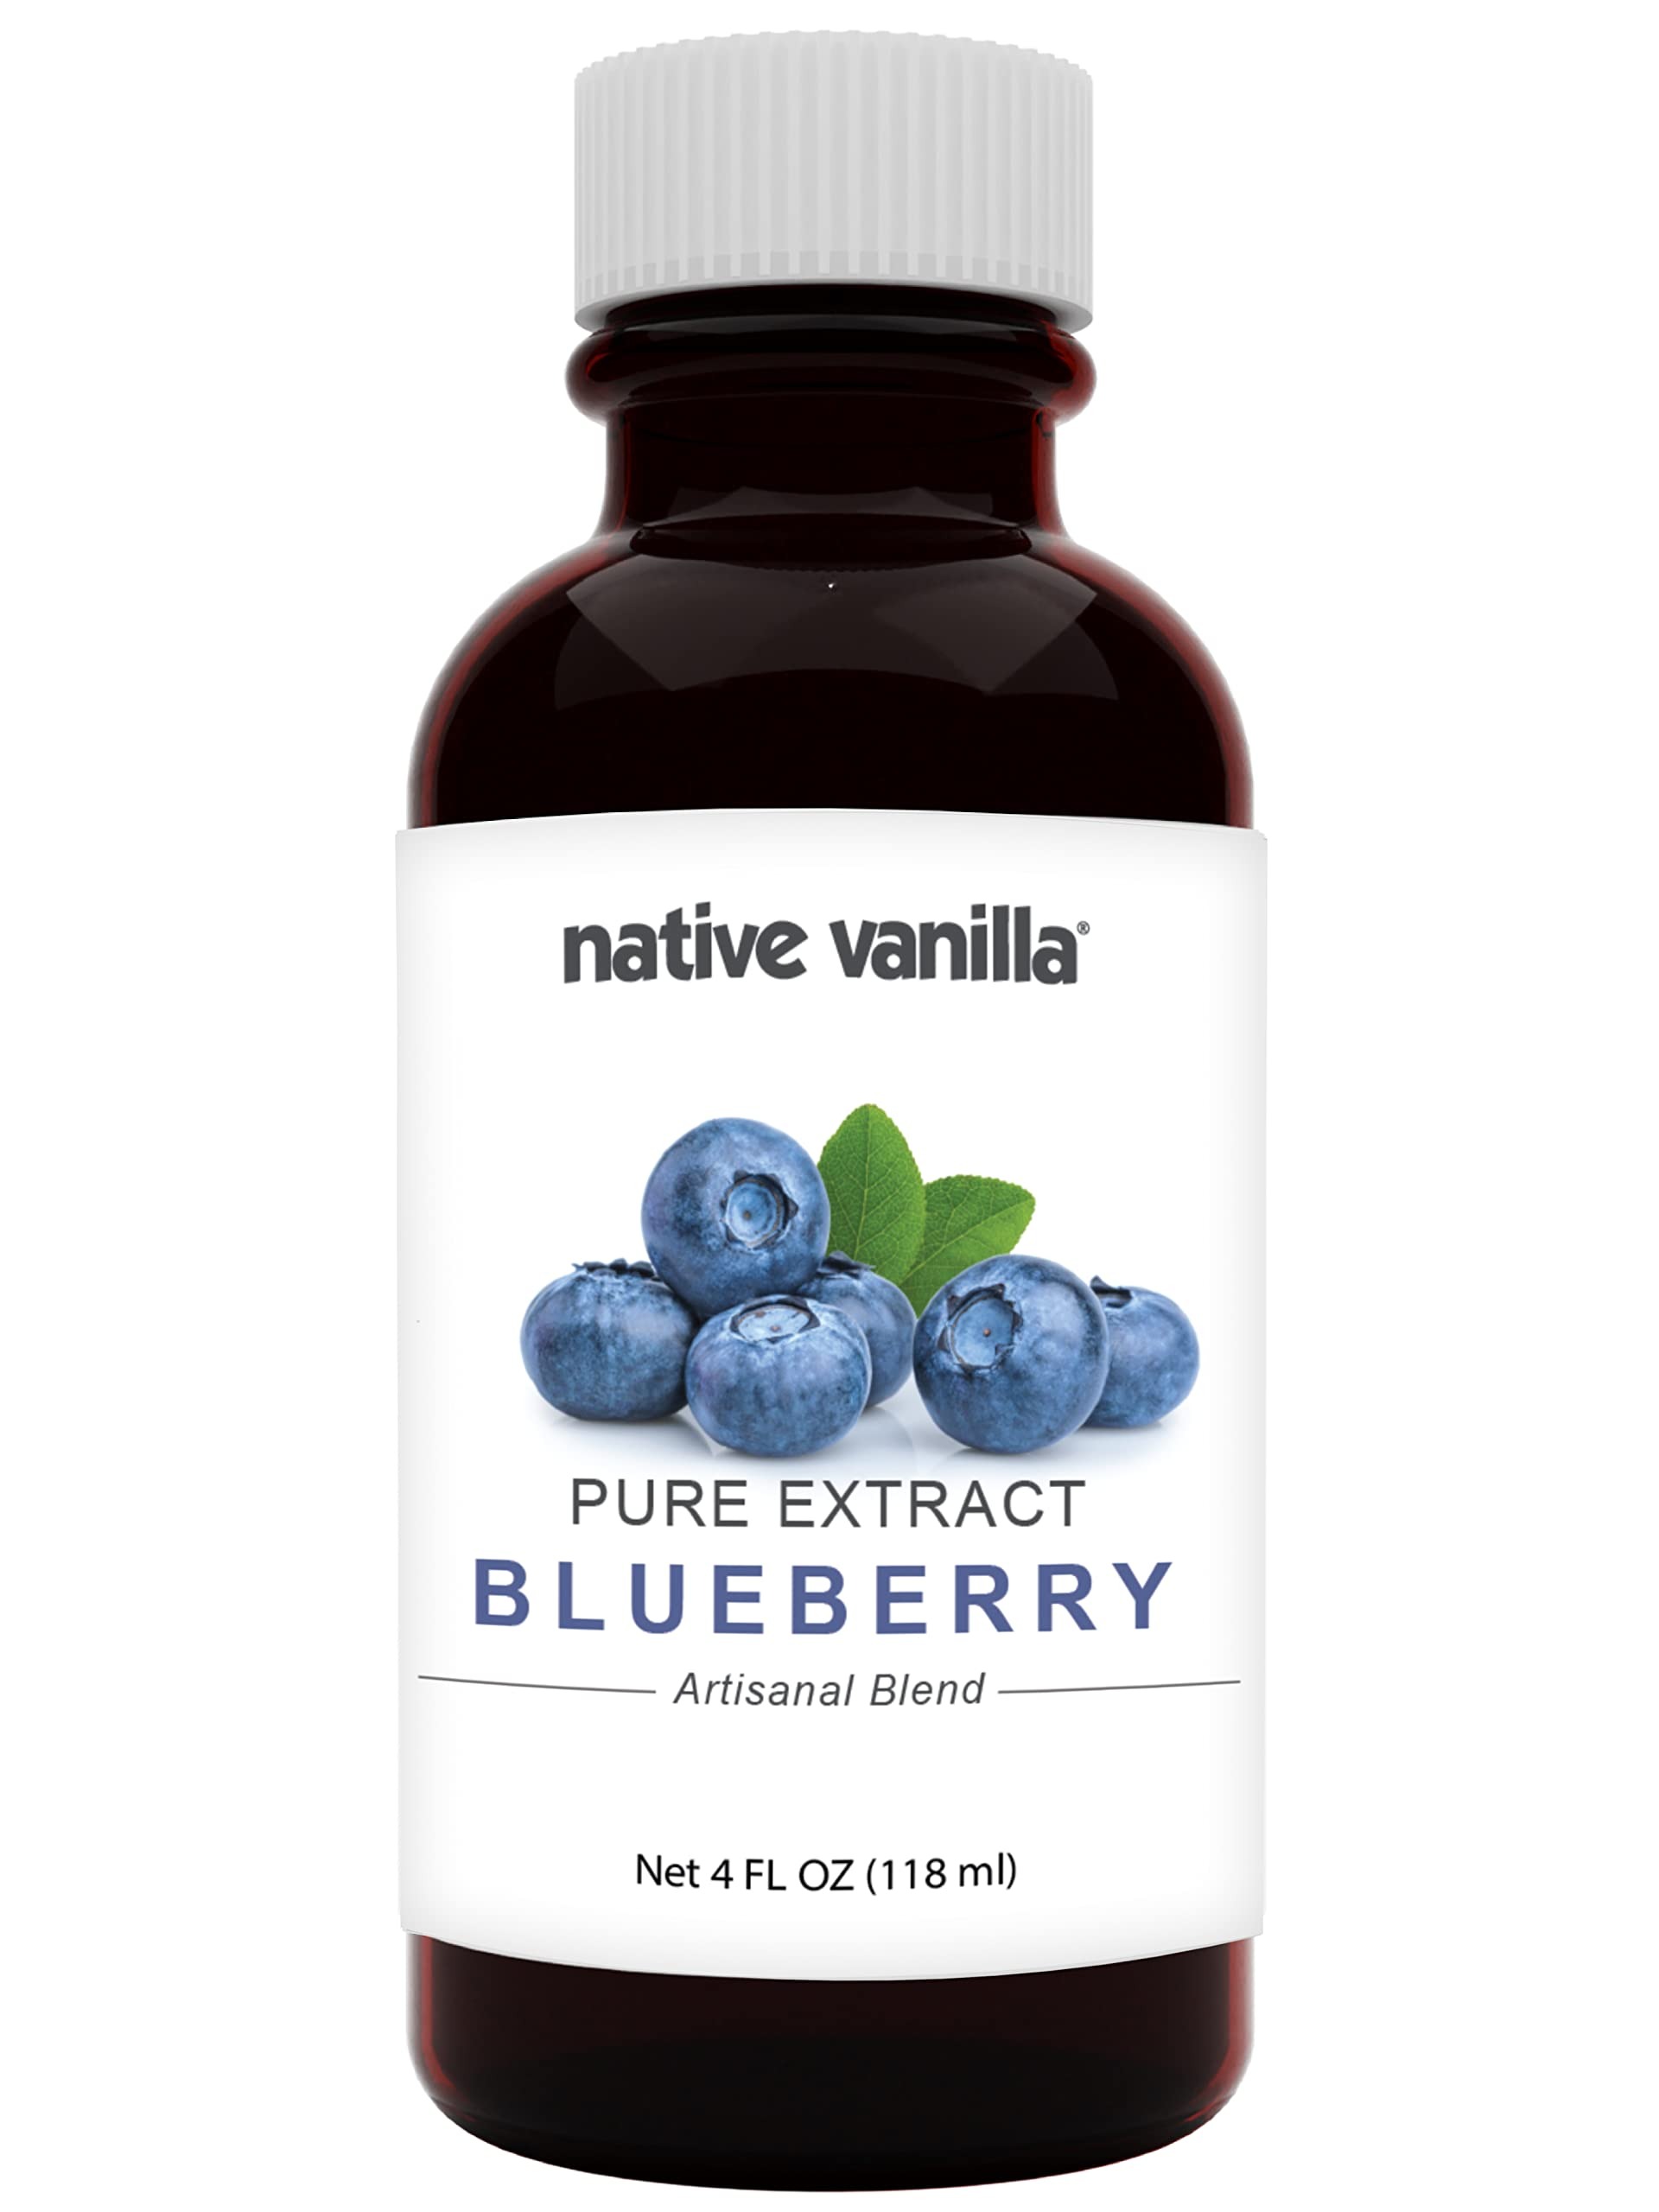
Item Name: Native Vanilla - Blueberry Extract - 4 Fl Oz - Perfect for Cooking, Baking, and Dessert Crafting
Product Description: Pure Blueberry Extract is made from the finest ingredients. Use blueberry extract to add a fresh fruit taste to cakes, cookies, breads, smoothies, dressings and marinades. It's also sensational when added to coconut milk or coconut water in hot and cold beverages as well as to sour cream or cream cheese in frozen desserts. Blueberry extract is indeed a very versatile flavoring and can be used in granola bars, bagels, cookies, cheesecakes as well as ice cream. The sweetness of the blueberry extract is an advantage in pie and pastry fillings, croissants, puff pastry, strudel and filled doughnuts which can liven up the flavor of baked goods. Pure Blueberry Extract is: -preservative free -gluten free -free of artificial coloring -sugar free -GMO Free Pure Blueberry Extract is the perfect introduction to the Native Vanilla extract and flavoring range of products. You will be sure to find top quality ingredients for your baking and cooking creations.
Value: 4.0
Unit: Fl Oz

Price: 14.99